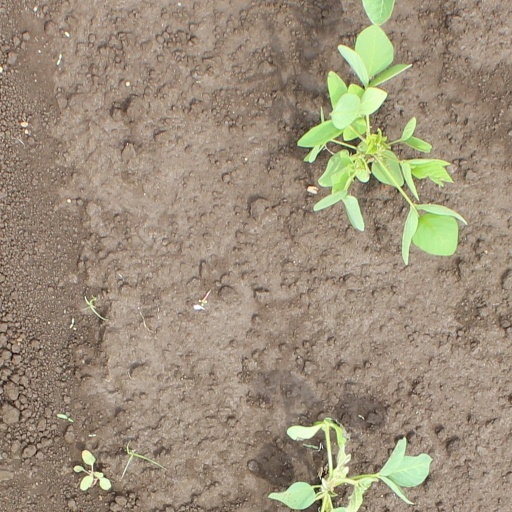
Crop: soybean